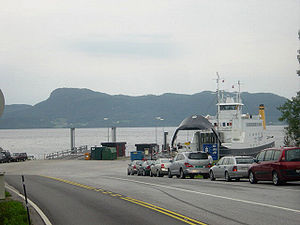
Kanestraum
Kanestraum færgekaj
Kanestraum er en bygd og et færgested ved Halsafjorden i Tingvoll kommune i Møre og Romsdal fylke i Norge.